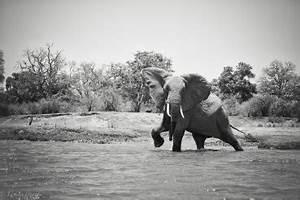
elephant